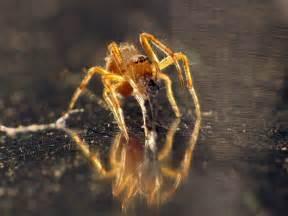
spider